Little Chute, Wisconsin

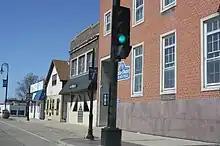

Despite the hardships, including the death of Father Van den Broek in 1851, the village prospered. Waves of Catholic Dutch emigrants followed from all over the Netherlands, with whole families and neighborhoods moving to join family and friends already established in Little Chute, Hollandtown, and the outlying farming communities. It is estimated that, by 1927, as many as 40,000 Dutch Roman Catholics had immigrated to the United States—an average rate of 10 per week for 80 years. While many headed for cities or individual farms across the country, Little Chute and the surrounding area represented the largest concentration of Catholic immigrants.